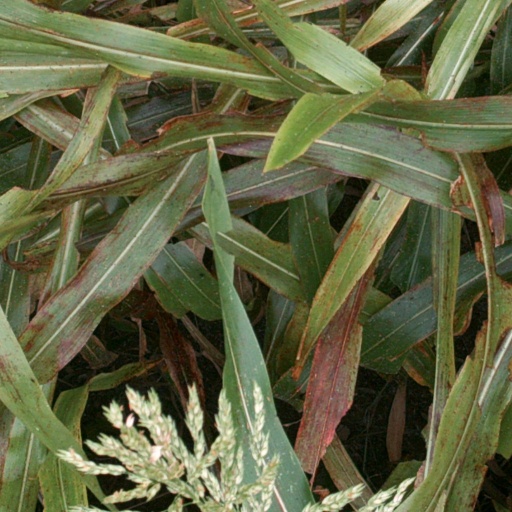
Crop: sorghum